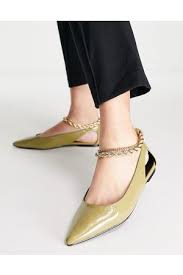
Label: Ballet Flat